James Wormley

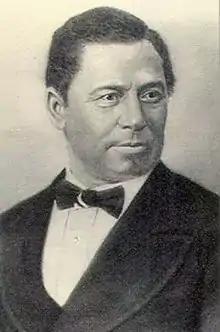
James Wormley

James Wormley (January 16, 1819 – October 18, 1884) was the owner and operator of the Wormley Hotel, which opened in Washington D.C. in 1869 which was preceded by his boarding houses on I St. beginning in 1855. He was reported in 1865 to have been at the bedside of Abraham Lincoln when he died, but that claim has been widely disputed.